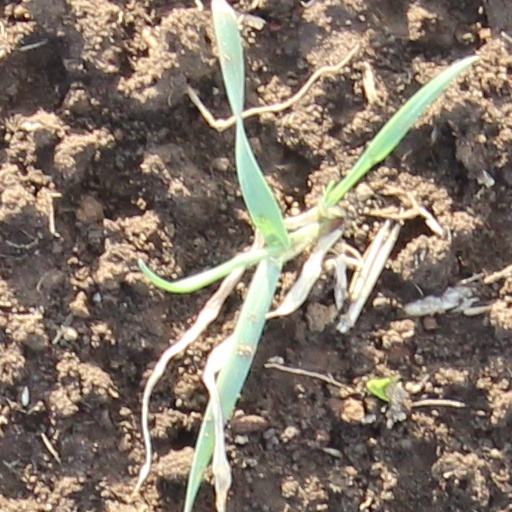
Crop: wheat